Galveston Island

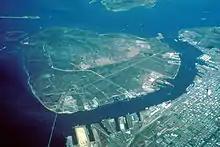
Aerial view of Pelican Island and the northeastern end of Galveston Island

On September 8, 1900, the greatest natural disaster to ever strike the United States occurred at Galveston. In the early evening hours of September 8, the Galveston hurricane of 1900 came ashore, bringing with it a great storm surge that inundated most of Galveston Island and the city of Galveston. As a result, much of the city was destroyed, and at least 6,000 people were killed in a few hours.